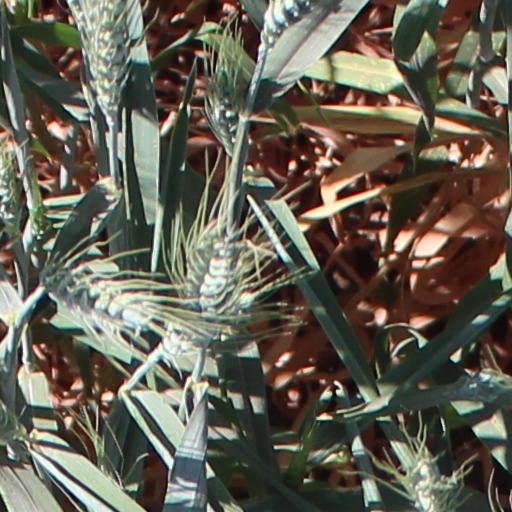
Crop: wheat